William Lambe (physician)

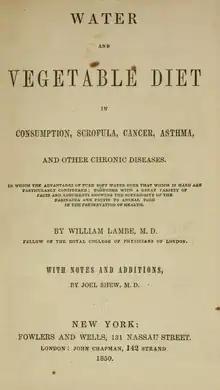
"Water and Vegetable Diet", 1850 edition

Lambe was considered an eccentric by his contemporaries, mainly on the ground that he was a strict, but not fanatical, vegetarian and that his favourite prescription was filtered water.